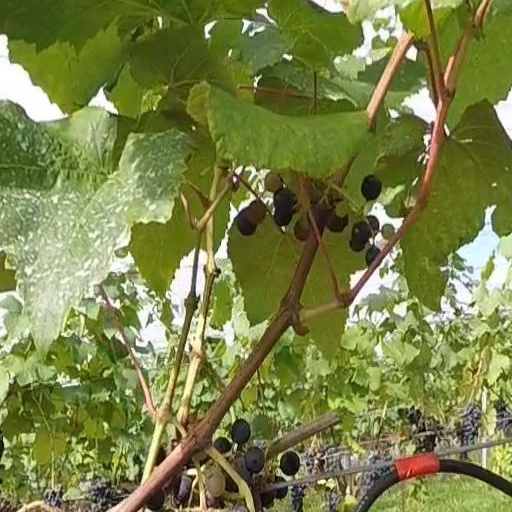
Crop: grape